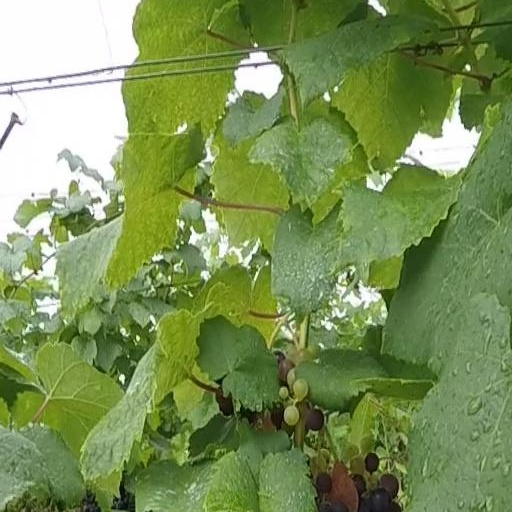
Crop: grape